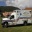
Label: ambulance